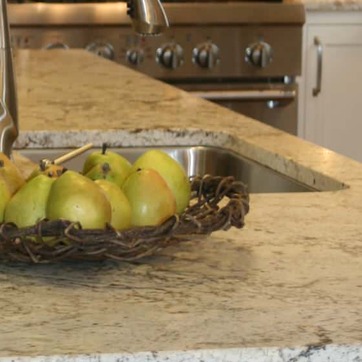
Material: food